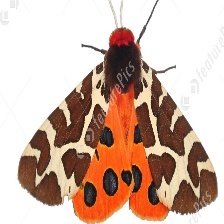
Species: GARDEN TIGER MOTH